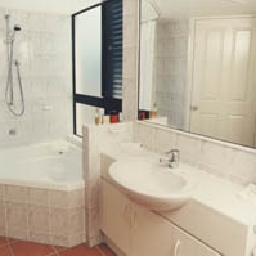
Room type: bathroom